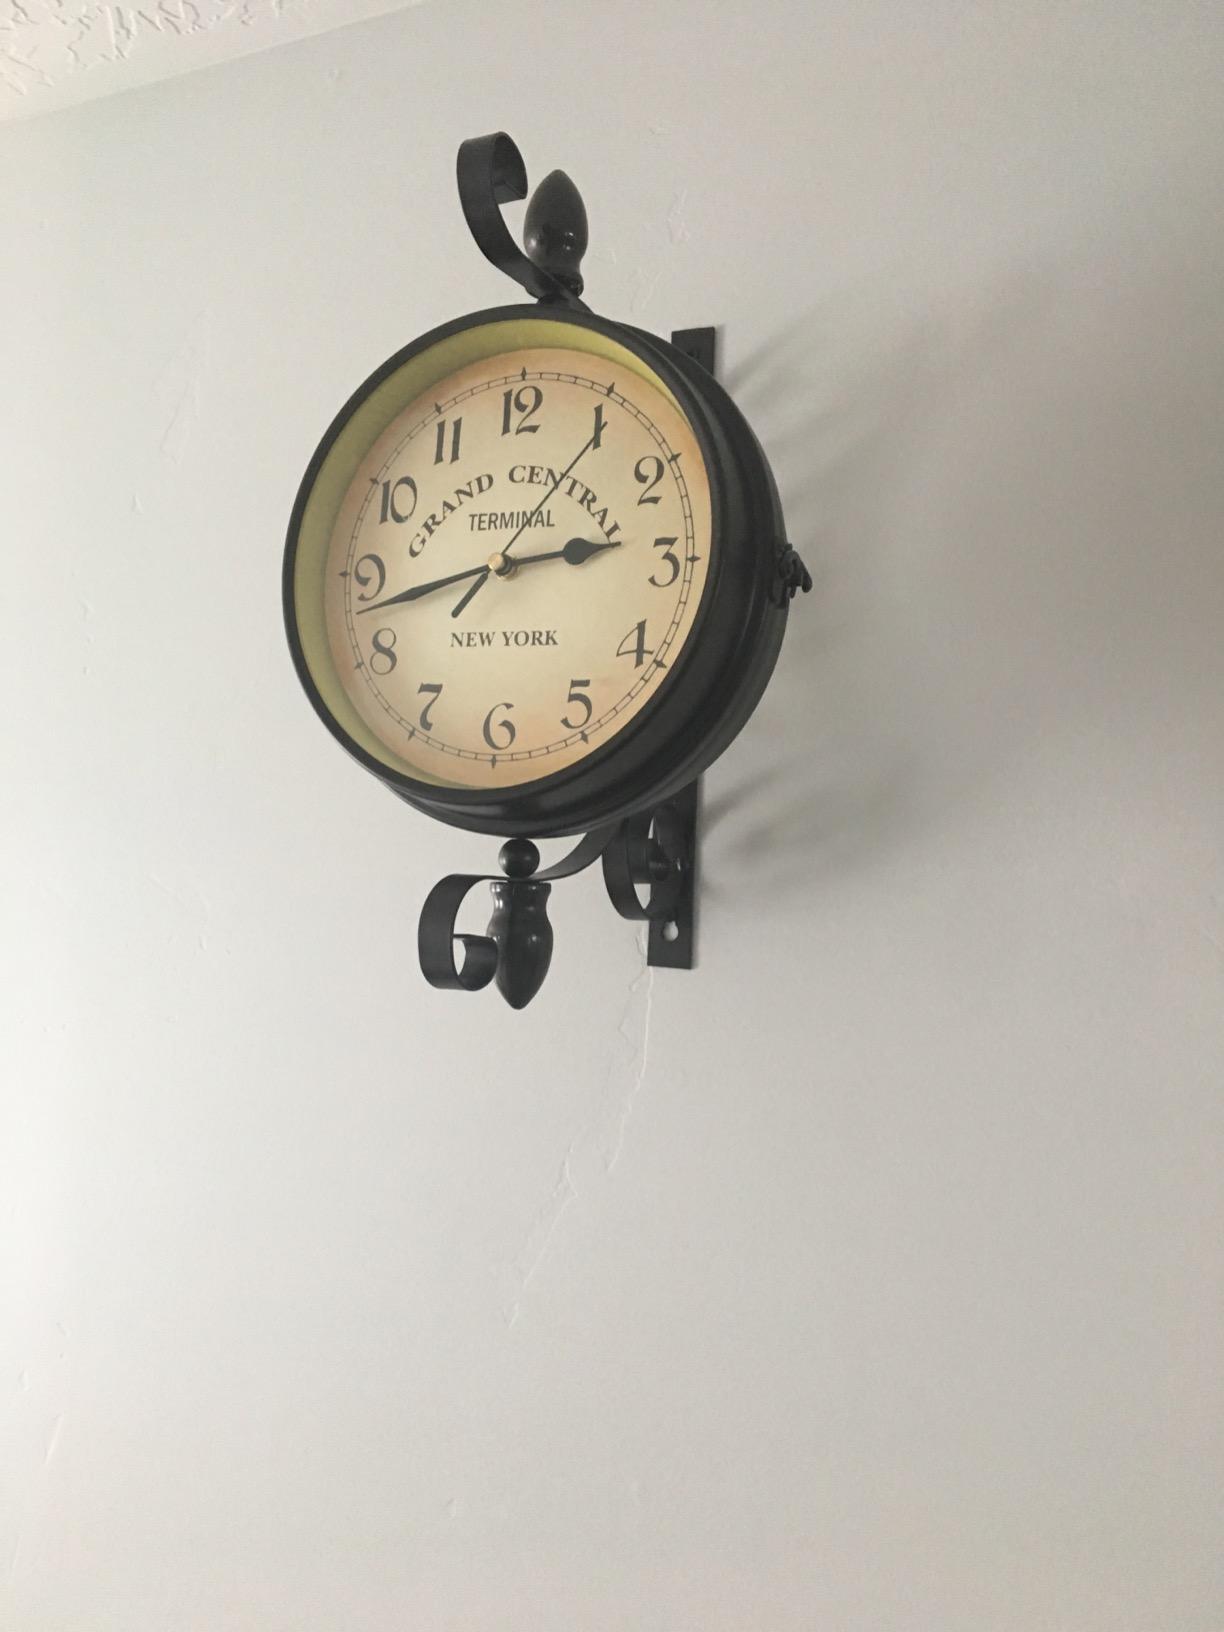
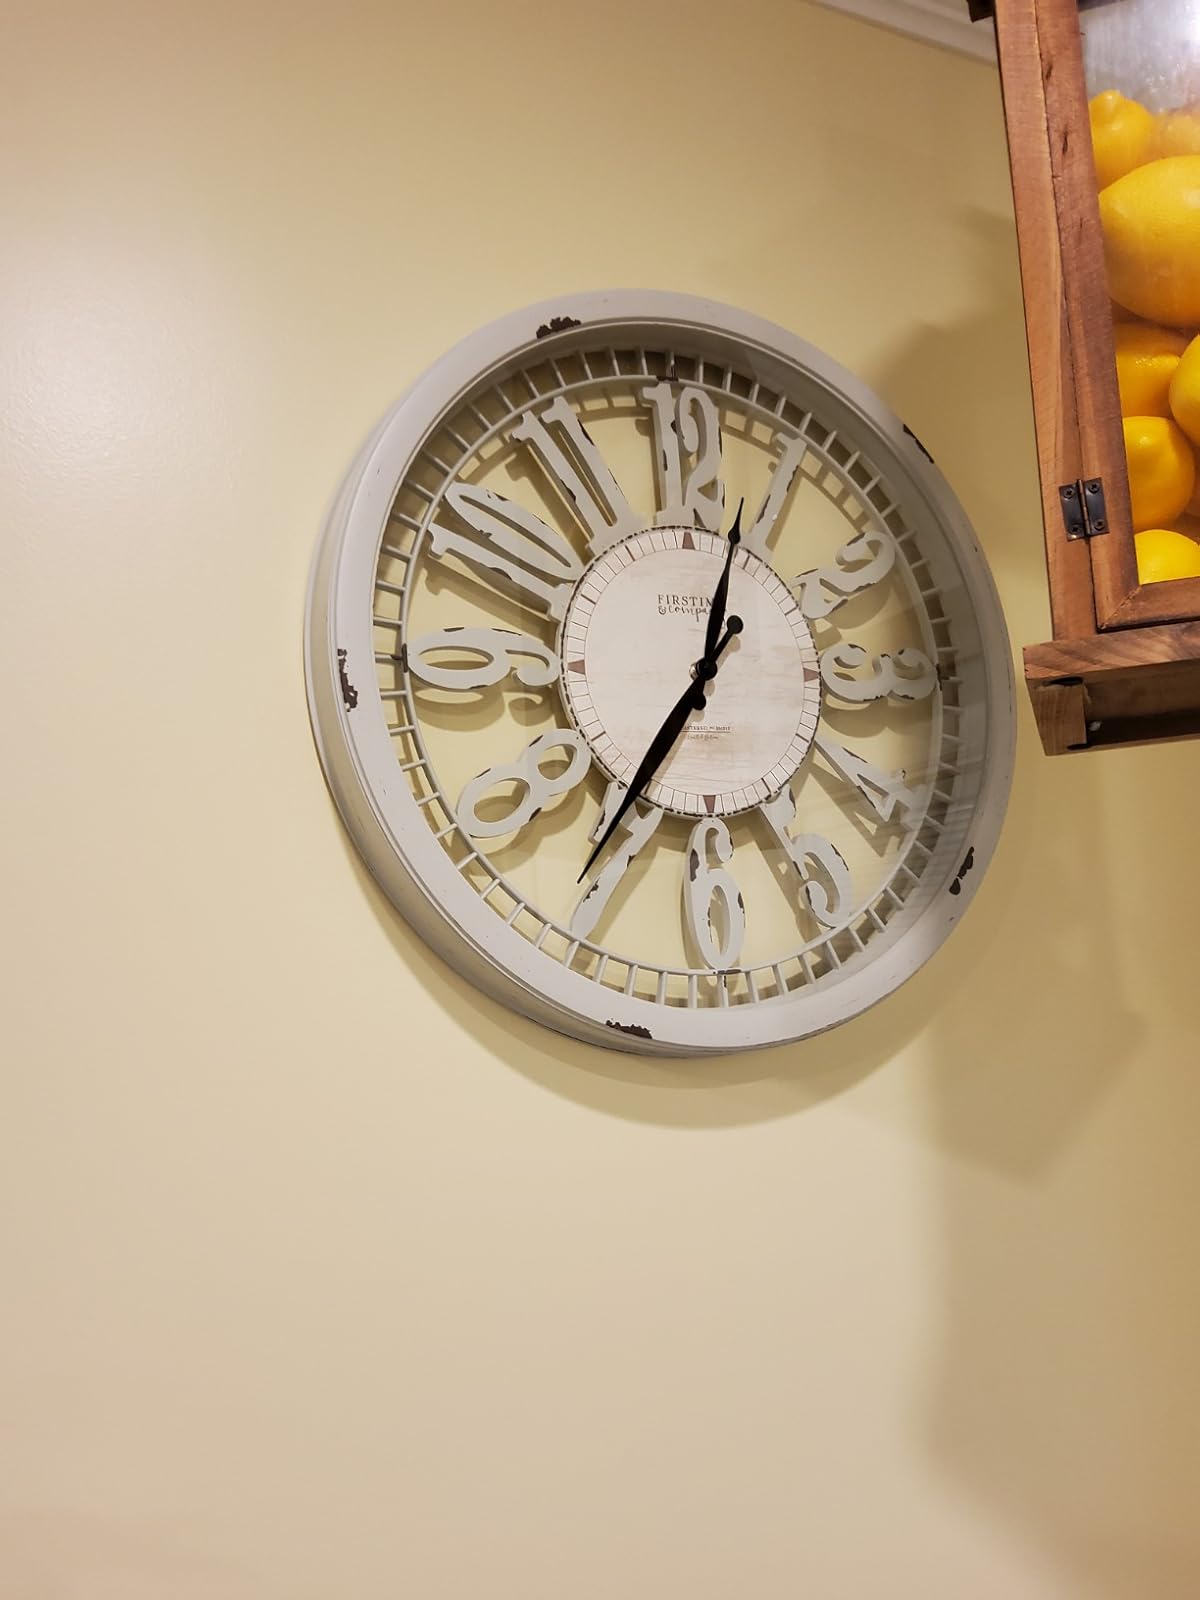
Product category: clock
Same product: no